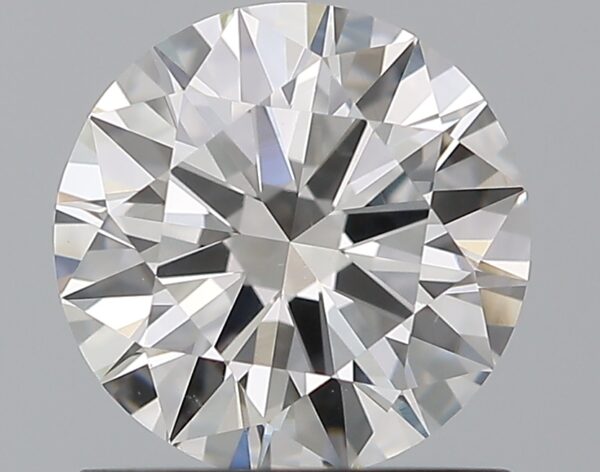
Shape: round
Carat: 1
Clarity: VS2
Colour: F
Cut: EX
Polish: EX
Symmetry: EX
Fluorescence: N
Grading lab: GIA
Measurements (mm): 6.47 x 6.49 x 3.89